Datong Mass Grave Memorial

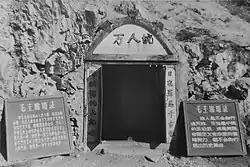
Entrance to the mass grave photographed in December 1966

The Datong Mass Grave Memorial (Chinese: 大同煤矿万人坑, lit. Datong coal mine pit of ten thousand people) is a mass grave from the time of the Second Sino-Japanese War. It is located in a former coal mine in the city of Datong in the province of Shanxi.